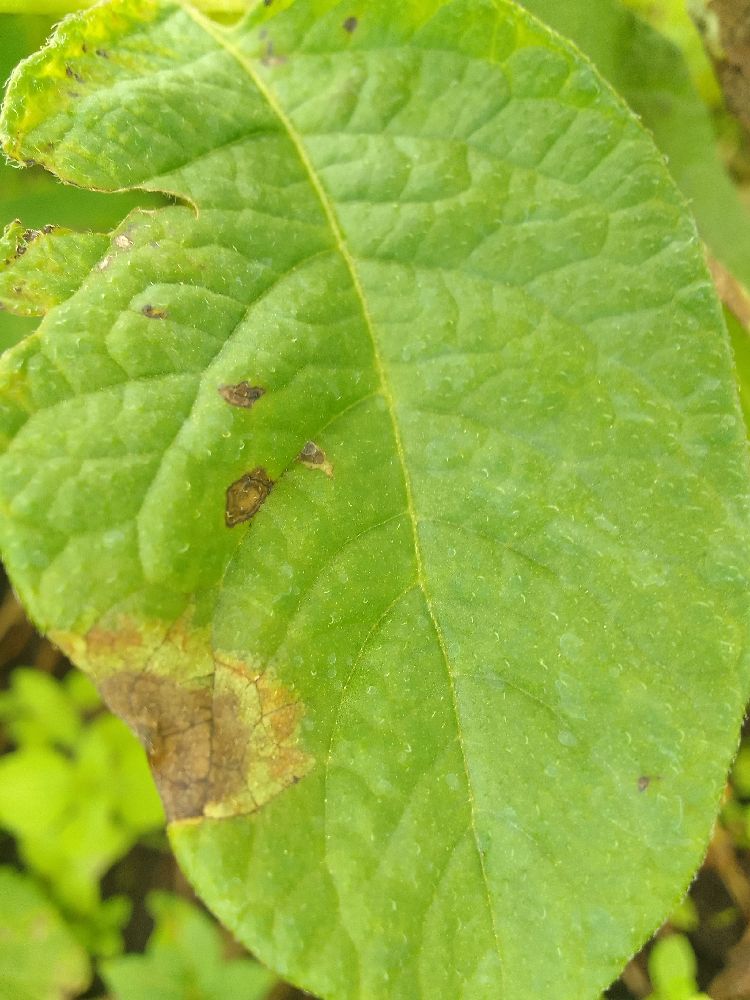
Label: Late blight